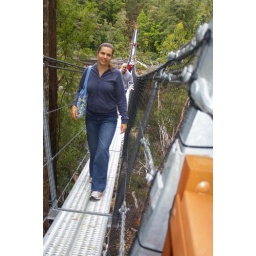
Jenny crossing Swing bridge over Huon river